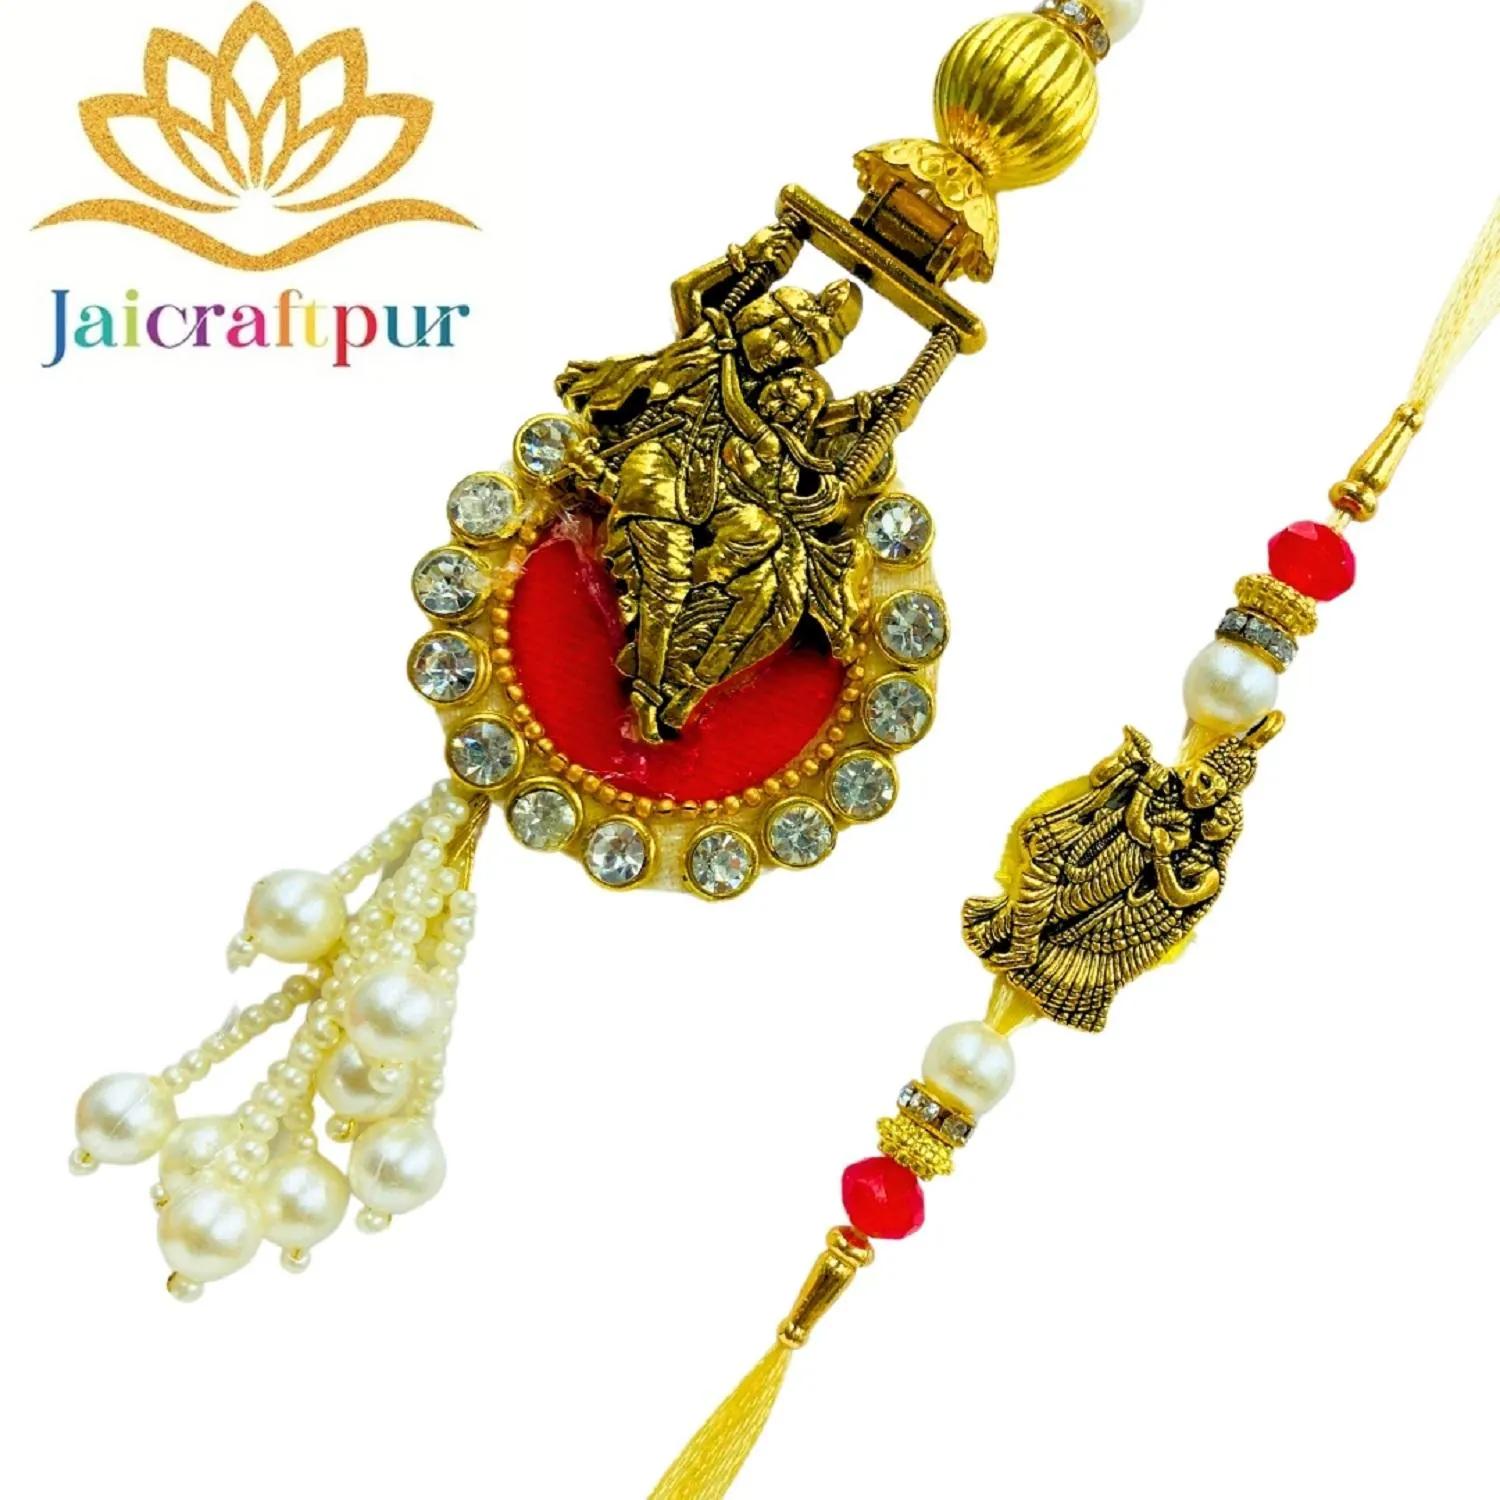
VIBRANCE Traditional Radha Krishna Rakhi for Raksha Bandhan.
Type: Rakhis
Brand: VIBRANCE
Price: Rs. 249
 Raksha Bhandan is a celebration of the bond between a brother and sister. We specialize in creating unique rakhi designs for every brother and sister. Our rakhi collection ranges from traditional to modern designs, all of which are handcrafted with love and care. We strive to make each Raksha Bhandan special for our customers by providing the perfect rakhi for their loved ones. With our wide range of designs and styles, you can find the perfect rakhi for your brother or sister. Shop with us today to make your Raksha Bhandan magical. The design of the delivered product or parts of it may vary slightly from what is shown in the image. 
Features: Hand crafted pearl and crystal studded rakhi Multicolor Rakhi,Special Multi colour Designer Rakhi for Brother / Bhabhi / Kids,Includes roli chawal and free greeting card,Rakshabandhan Special Card,Comes with Roli Chawal & Best Wishes Greeting Card in best packaging